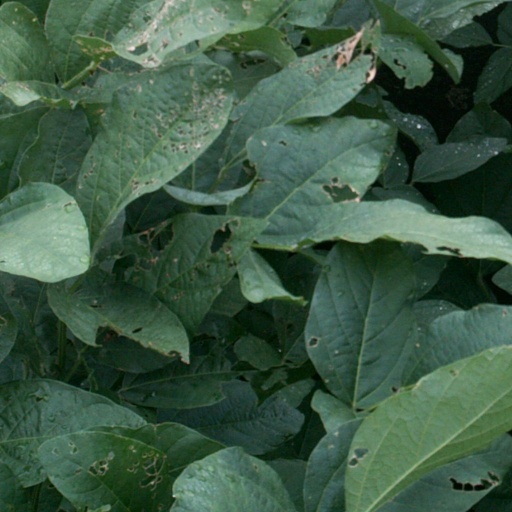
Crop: soybean